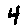
Label: 4